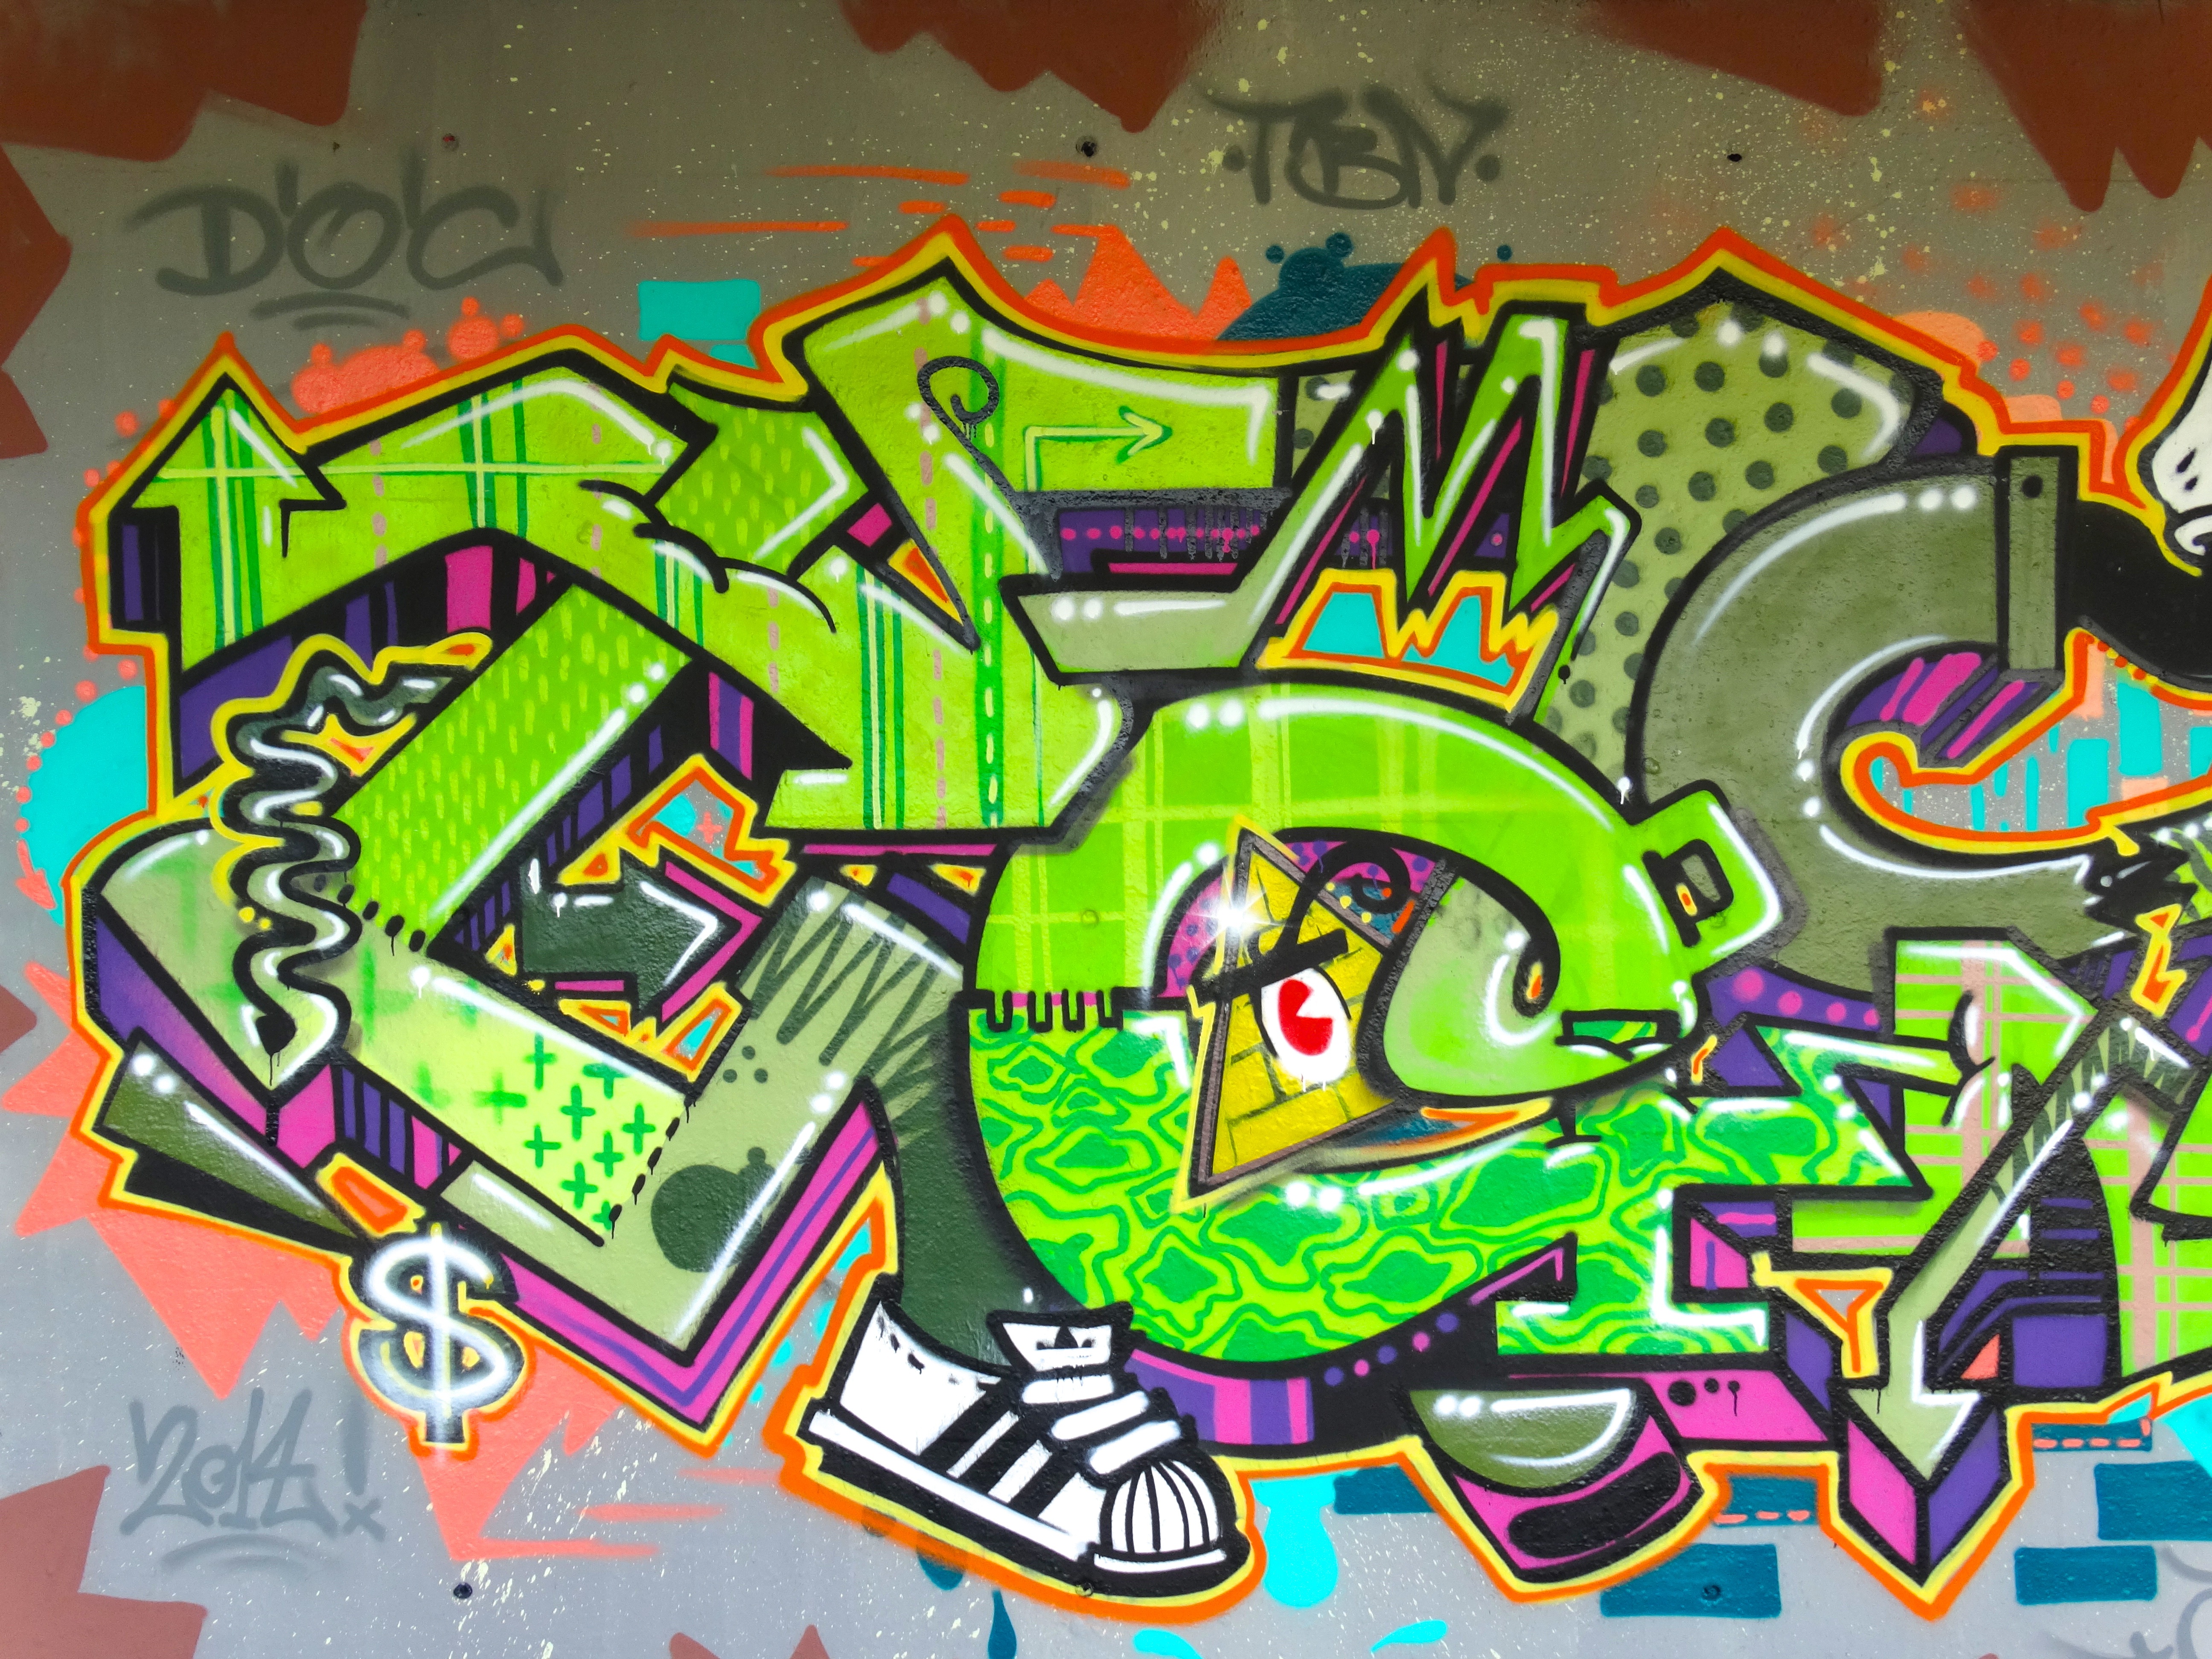
spray, color, communication, colorful, graffiti, font, art, creativity, illustration, design, decorative, murals, rebellion